G-W Invader

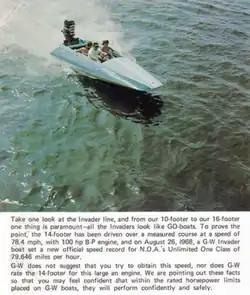
G-W Invader 16-foot

This model had a tunnel hull unusual for recreational boats of the time.